Grand Duchy of Lithuania

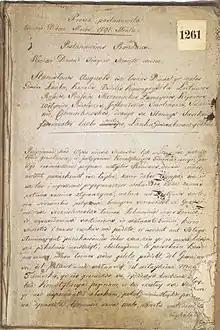
Constitution of 3 May, one of the first official state documents issued in both Polish and Lithuanian, Lithuanian edition

The rule of Lithuania by the Gediminid–Jagiellonian family representatives resumed through matrilineal line following the death of Báthory (1586) when Sigismund III Vasa (son of Catherine Jagiellon) was elected in 1587. On 28 January 1588, Sigismund III confirmed the Third Statute of Lithuania which stated that the Polish–Lithuanian Commonwealth is a federation of two countries – Poland and Lithuania where both countries have equal rights within it and separated the powers of the ruler, the Seimas, the executive and the courts (this for the first time in European history ensured the rule of law in the state, but Lithuania's citizens, who were subjects to the Statute, were only nobles). During the Polish–Swedish War (1600–1611) Polish and Lithuanian forces achieved victory and restored "status quo ante bellum", notably winning the decisive Battle of Kircholm in 1605, while during the Polish–Muscovite War (1605–1618) Polish and Lithuanian armies achieved territorial gains (e.g. restored the control of Smolensk, the capital of the Smolensk Voivodeship, in 1611) and for the first time fully captured Russia's capital Moscow in 1610. Sigismund III's son, Władysław IV Vasa, began ruling Lithuania in 1632 and achieved military success and popularity during the Smolensk War, but he renounced his claims to the Russian throne per the Treaty of Polyanovka in 1634 and failed at reclaiming the Swedish throne.